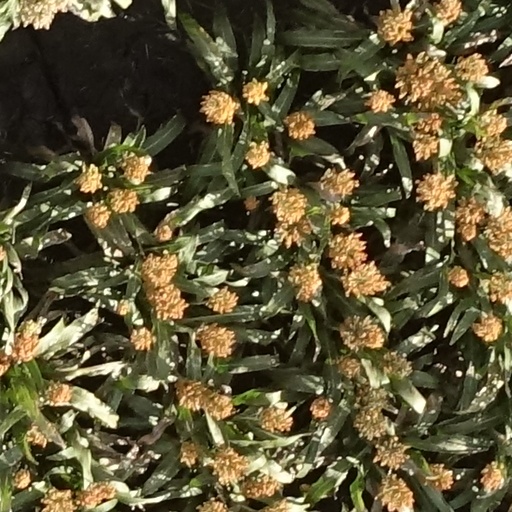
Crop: sorghum